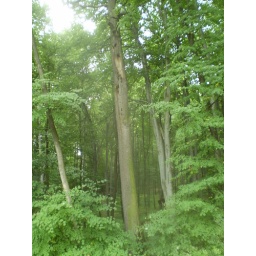
Beech Trees riddled with woodpecker holes - there is very little standing dead wood in these forests